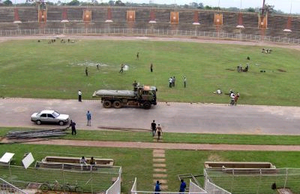
source
Le stade municipal de Bouaké ou stade de la Paix est un stade de football de Côte d'Ivoire qui se situe dans la ville de Bouaké. Il peut accueillir 25 000 spectateurs assis. Il a été spécialement construit pour accueillir, avec le Stade Félix Houphouët-Boigny, les matchs de la Coupe d'Afrique des nations de football 1984.
Le Championnat d'Afrique des nations de football 2009 est un tournoi qui s'est disputé en Côte d'Ivoire du 22 février au 8 mars 2009. Il s'agit de la première édition du Championnat d'Afrique des nations qui met en compétition les 8 meilleures équipes africaines locales réparties en deux poules de quatre équipes. Il s'ensuit les demi-finales puis la finale.
Bouaké, appelée Gbékékro jusqu'en 1900, est une ville du centre de la Côte d'Ivoire, située à 350 km environ d'Abidjan. Chef-lieu du département homonyme et de la région du Gbêkê, avec une population d'environ 542 000 habitants, et environ 1,5 million d'habitants en comptant toutes les localités agglomérées qui y sont rattachées, c'est la deuxième ville la plus peuplée du pays après Abidjan. Appelée capitale des populations d'ethnie baoulé, Bouaké était restée, de 2002 à l’élection présidentielle de fin 2010, sous contrôle des Forces armées des forces nouvelles, et était devenue la capitale de la rébellion.